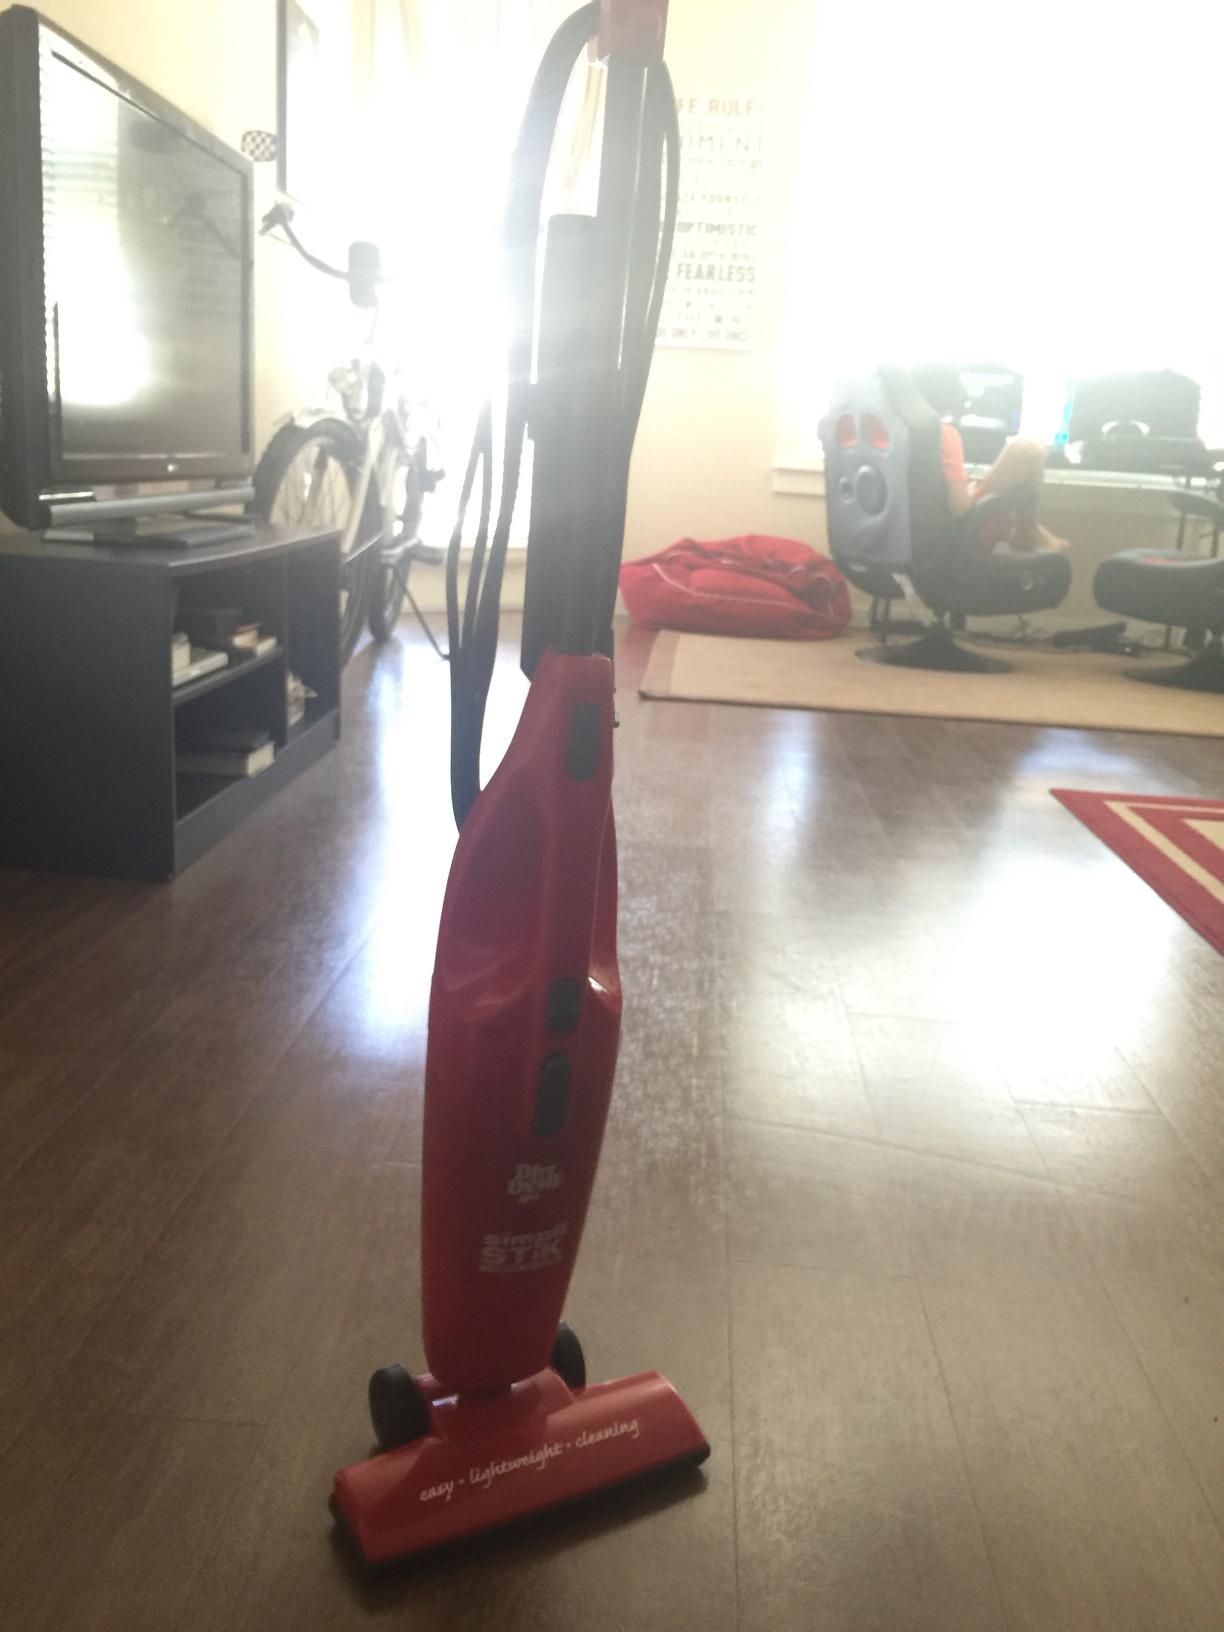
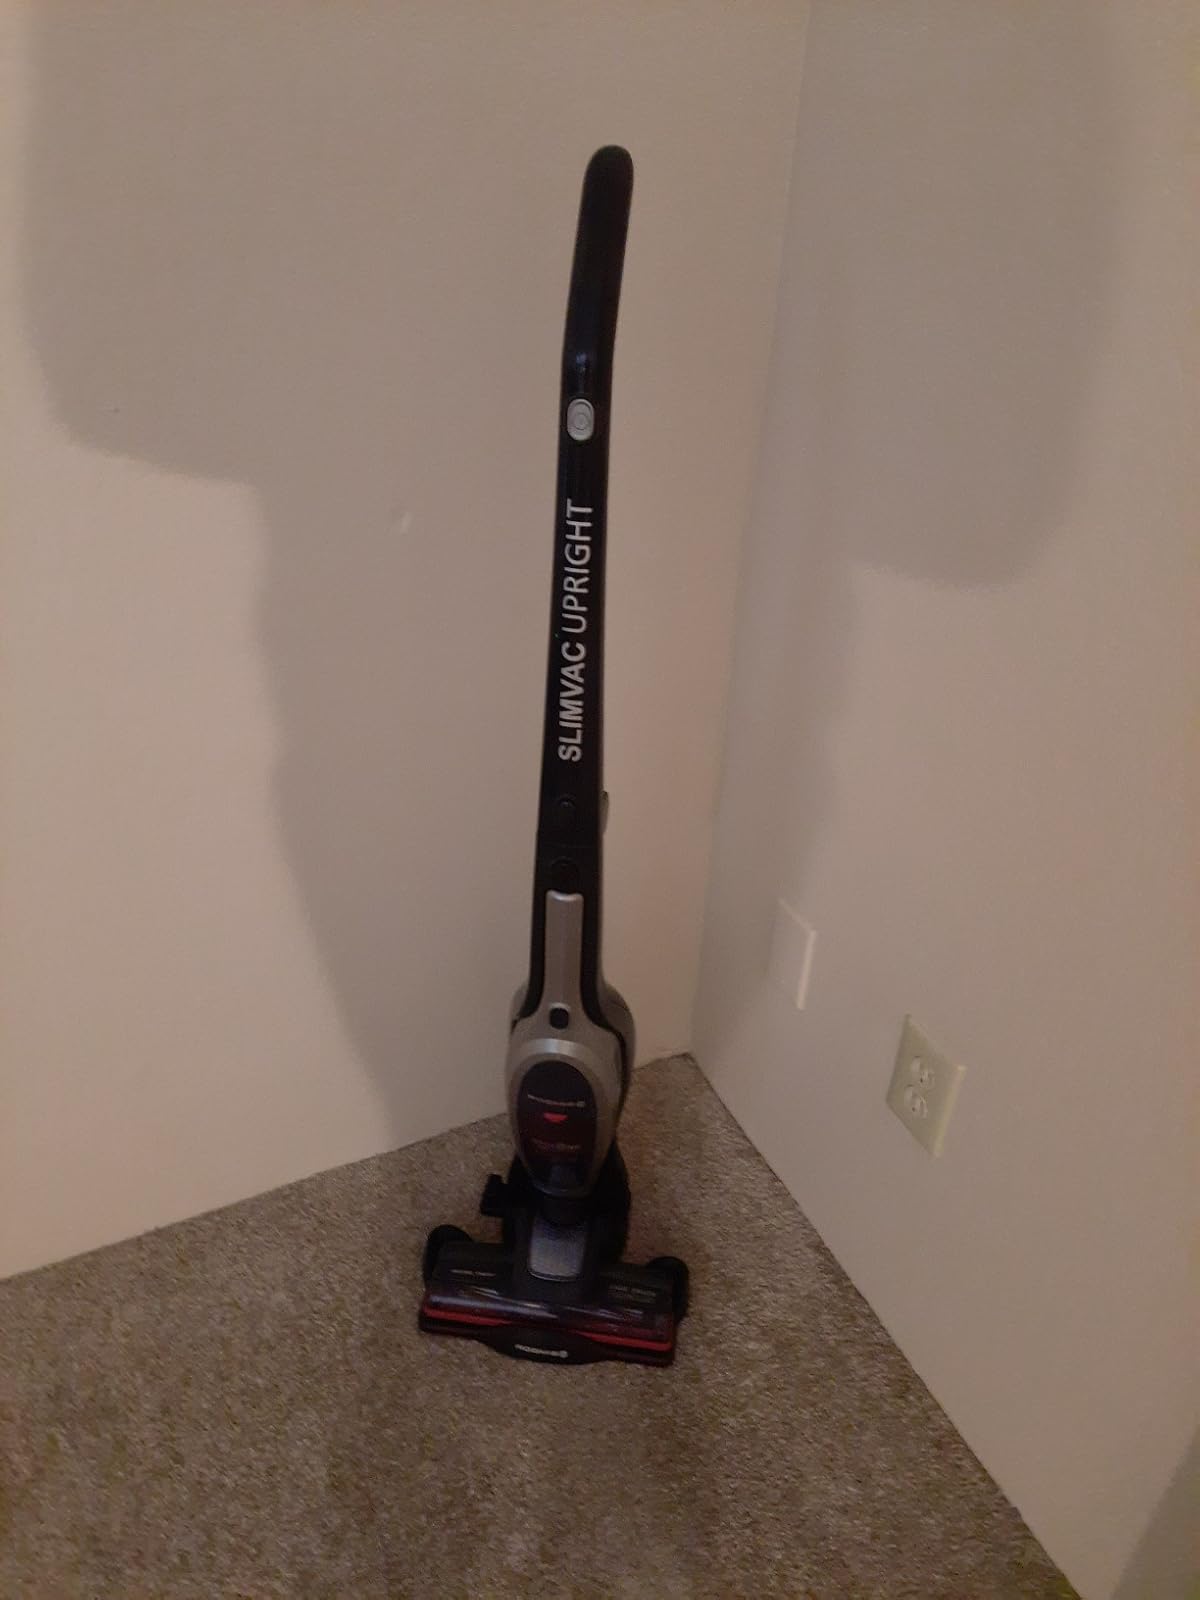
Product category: items_vacuum
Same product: no